Anakie, Victoria

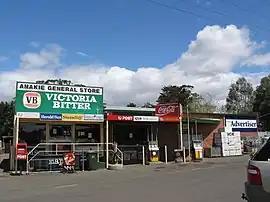
The general store at Anakie

Anakie is a town between Geelong and Bacchus Marsh, in Victoria, Australia. At the , Anakie and the surrounding area had a population of 734. The area is divided between the City of Greater Geelong and Golden Plains Shire local government areas.